Islam Karimov

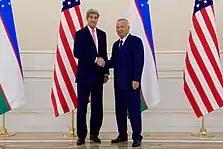
U.S. Secretary of State John Kerry with Karimov in Samarkand in November 2015

Uzbekistan under the Karimov government was classified as a hard authoritarian state. The state's primary legitimacy claims are anti-Islamism and ethnic identity. Karimov's primary authoritarian measures that were implemented following the brief period of "thaw" and political tolerance include the thwarting of alternative political leaders from coalition building.